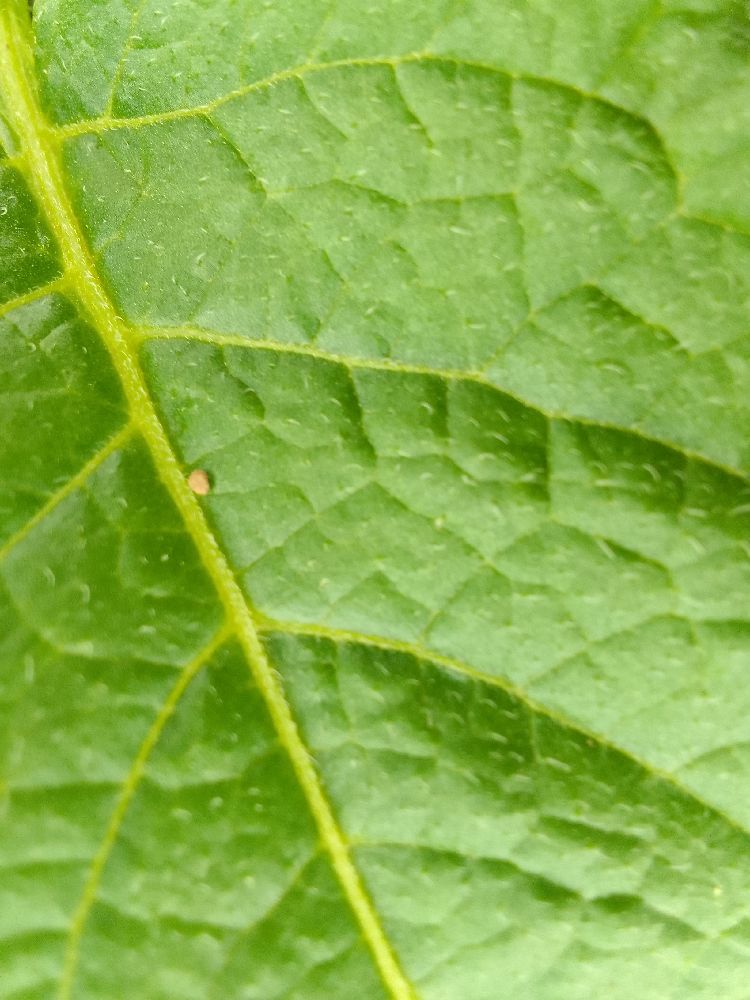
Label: Healthy